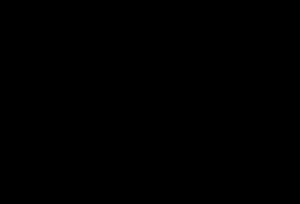
La projection azimutale équivalente de Lambert est une manière de projeter une sphère sur un plan, et en particulier, une façon de représenter entièrement la surface de la Terre sous la forme d'un disque. C'est donc une projection cartographique azimutale conçue en 1772 par le mathématicien alsacien Johann Heinrich Lambert.